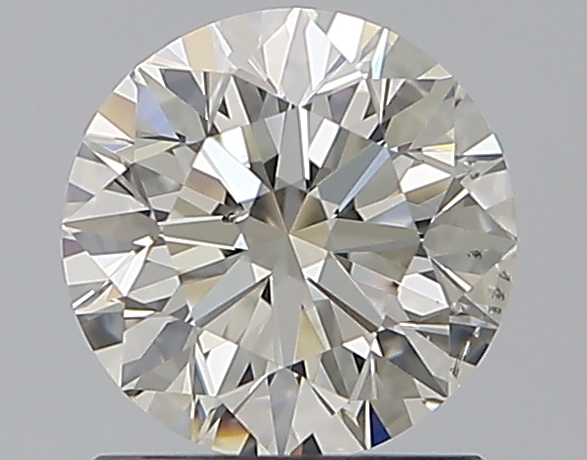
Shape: round
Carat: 1.03
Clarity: SI1
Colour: J
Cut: EX
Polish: EX
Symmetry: EX
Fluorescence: N
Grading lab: GIA
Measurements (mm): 6.4 x 6.44 x 4.03